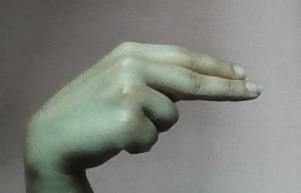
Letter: ain